Bcuz of U

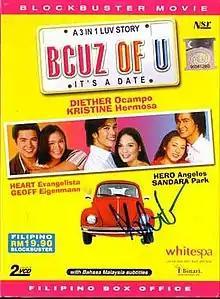
DVD cover with one of the casts signature.

Bcuz of U is a 2004 Filipino romantic anthology film, starring Kristine Hermosa, Diether Ocampo, Heart Evangelista, Geoff Eigenmann, Hero Angeles and Sandara Park.